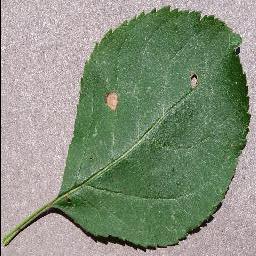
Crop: apple
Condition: black_rot